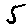
Label: 5